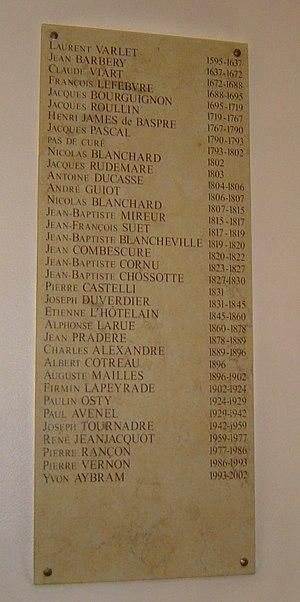
Cette liste recense les curés de la paroisse de Bourg-la-Reine, commune française de la région Île-de-France, qui est en 2020 l'une des 81 paroisses des Hauts-de-Seine.